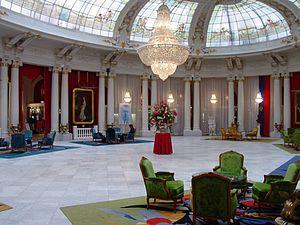
Intérieur de l'hôtel Negresco à Nice-france
L'hôtel Negresco est un hôtel de luxe situé sur la promenade des Anglais à Nice. Il a obtenu sa cinquième étoile en août 2009.